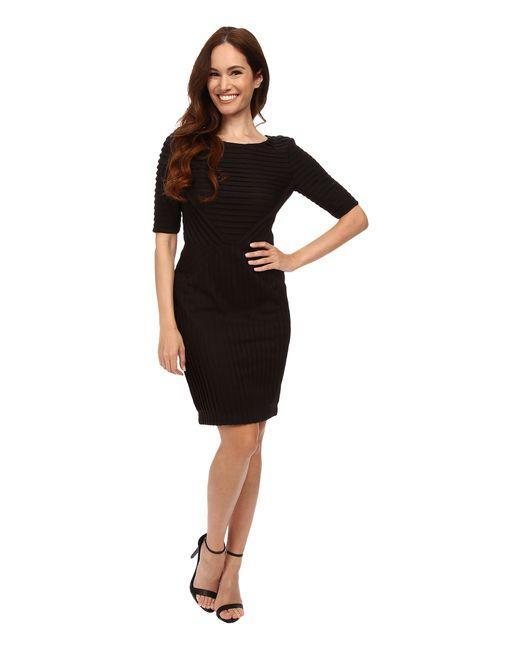
Schwarze Frauen formales knielanges Kleid